John Maxwell (British Army officer)

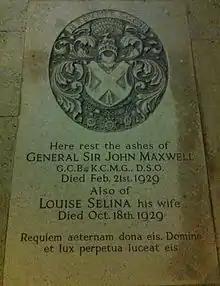
Memorial to General Sir John Maxwell and Louise Selina Maxwell in the crypt at York Minster

In 1916 Maxwell was assigned to be General Officer Commanding, Northern Command, at York. He was promoted in June 1919 to full general and he retired in 1922. He died on 21 February 1929 and his memorial is in the crypt of York Minster.